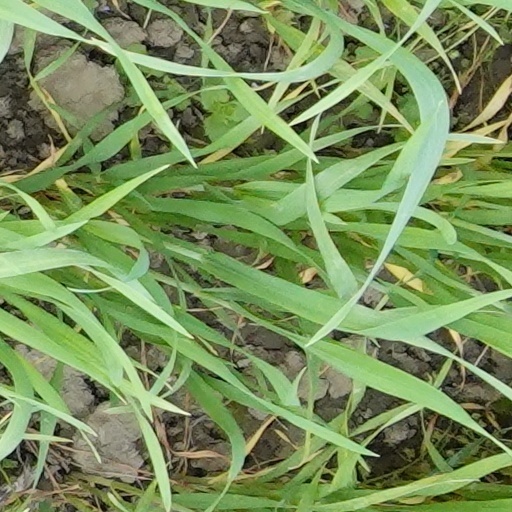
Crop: wheat